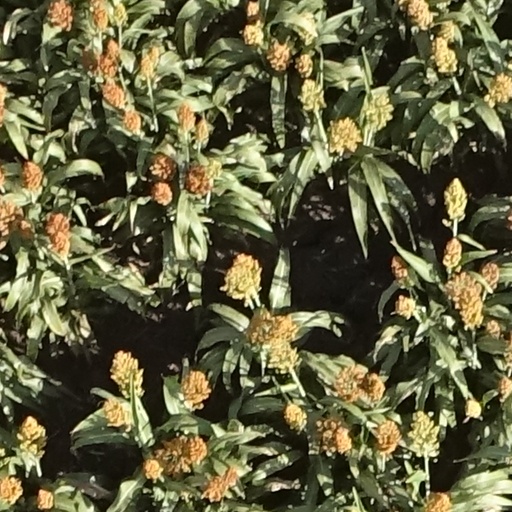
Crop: sorghum